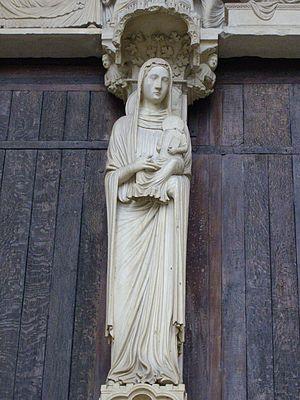
La Sainte Anne trinitaire, parfois appelée sainte-Anne-en-tierce ou Sainte Anne ternaire, désigne le thème iconographique chrétien anciennement appelé Sainte Anne, la Vierge et l'Enfant. Il s'agit d'une image de dévotion associant la grand-mère Anne, la mère Marie et l'Enfant Jésus.